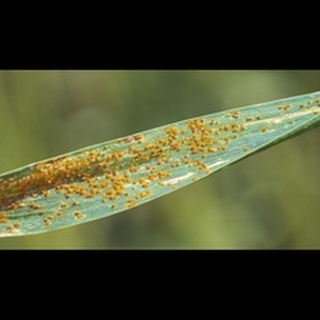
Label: wheat_tan_spot